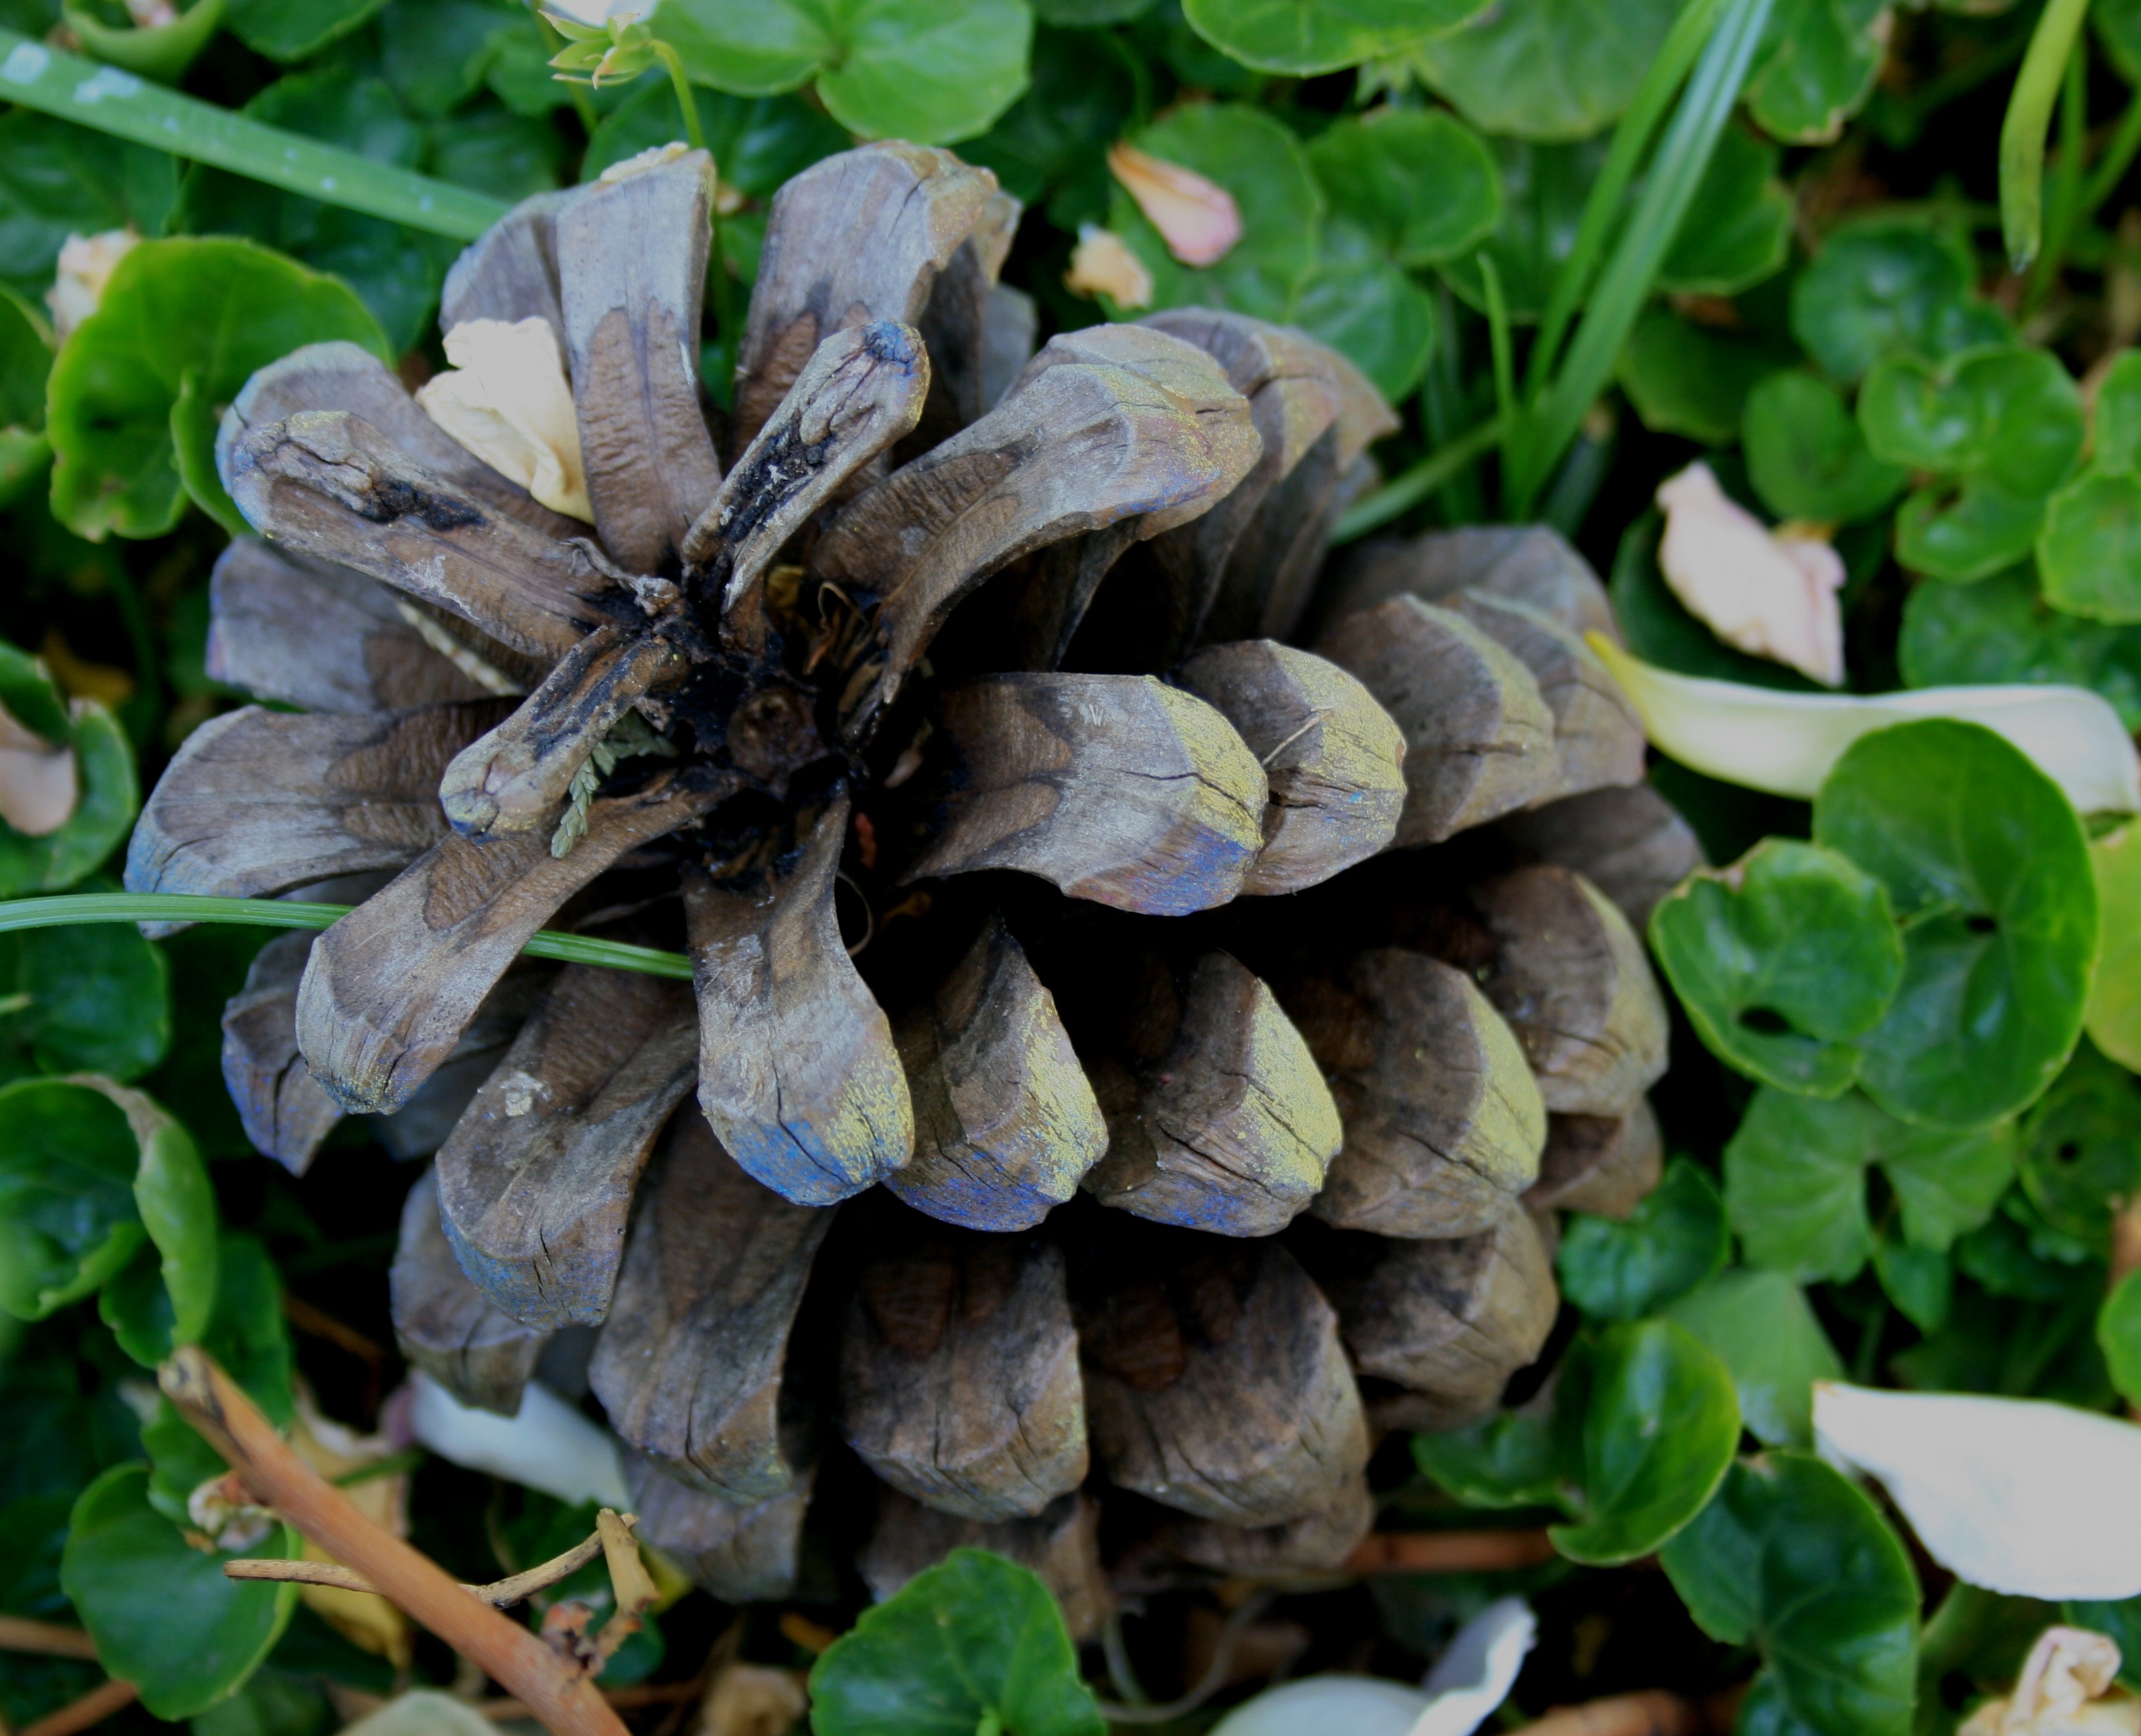
tree, forest, spiky, plant, leaf, round, flower, floor, food, produce, botany, garden, seed pod, flora, pine cone, bed, shrub, undergrowth, soft, hard, opened, flowering plant, elongated, woody plant, land plant